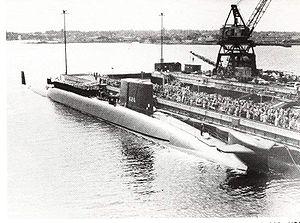
L'USS Daniel Webster (SSBN-626) est un sous-marin nucléaire lanceur d'engins de la classe Lafayette de l'United States Navy, la marine militaire des États-Unis. Il doit son nom au sénateur Daniel Webster.